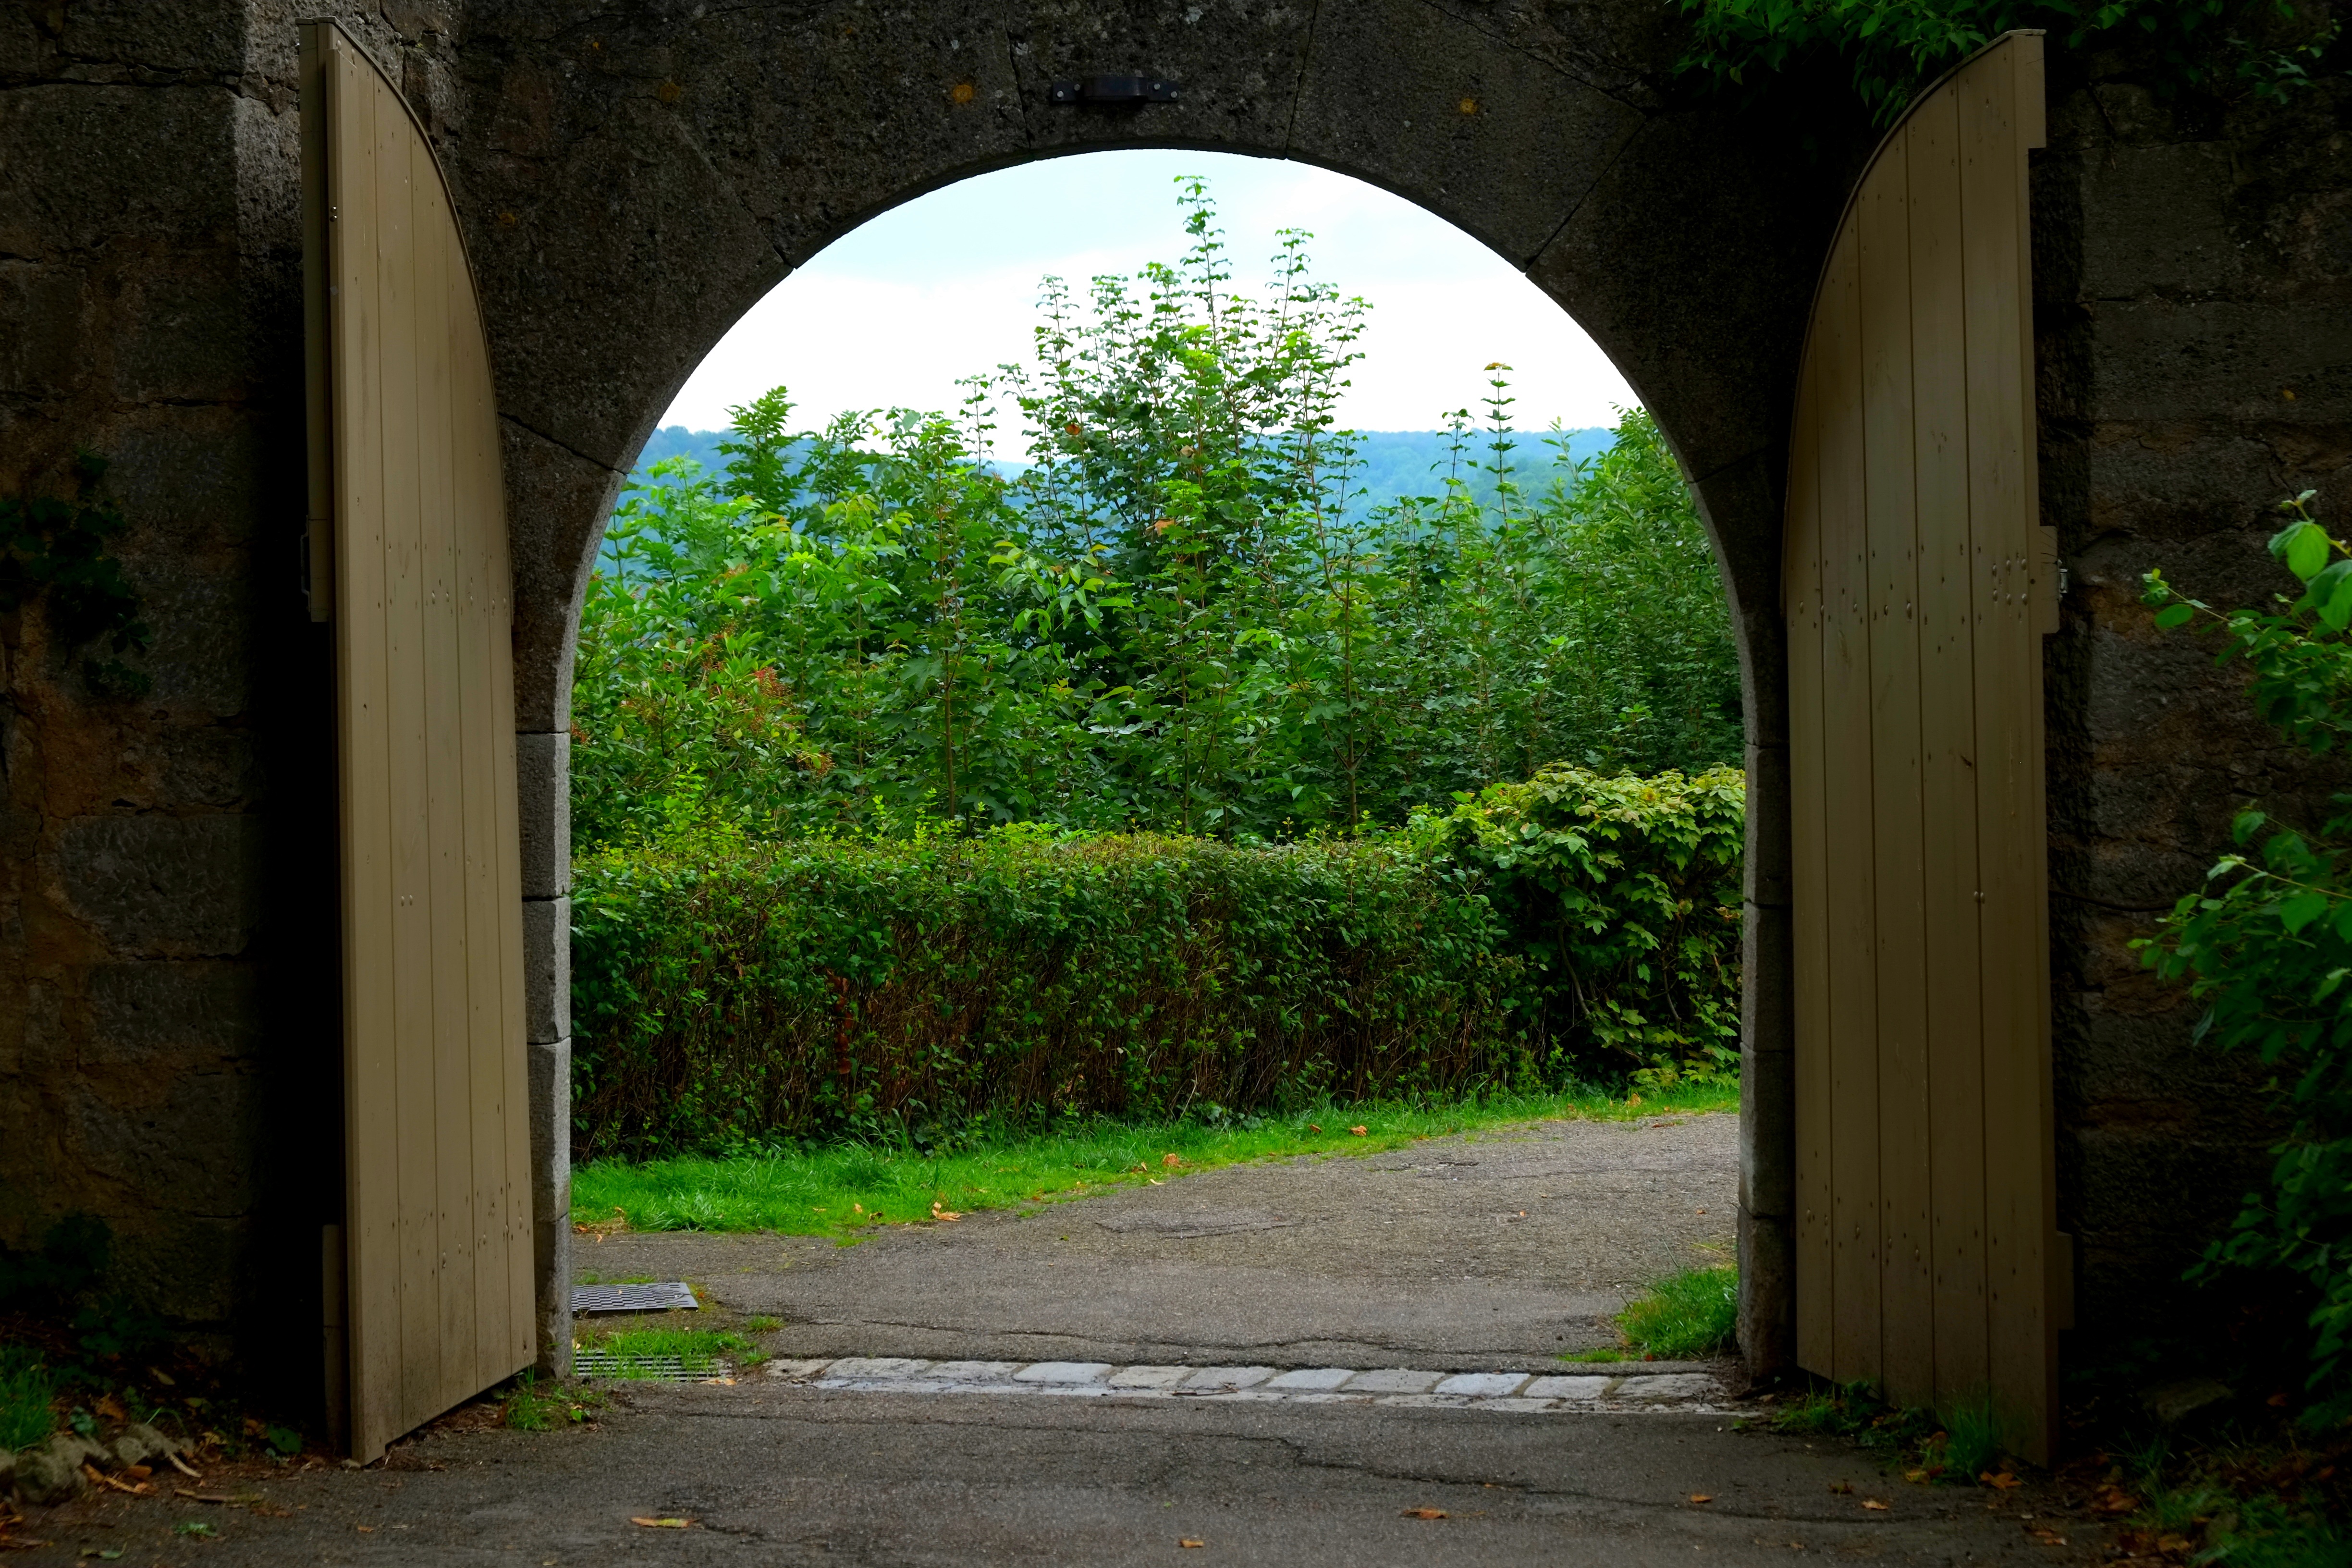
tree, architecture, wood, road, leaf, sidewalk, arch, green, autumn, castle, garden, goal, passage, welcome, large, estate, input, historically, away, hof, forward, city gate, intake, rural area, archways